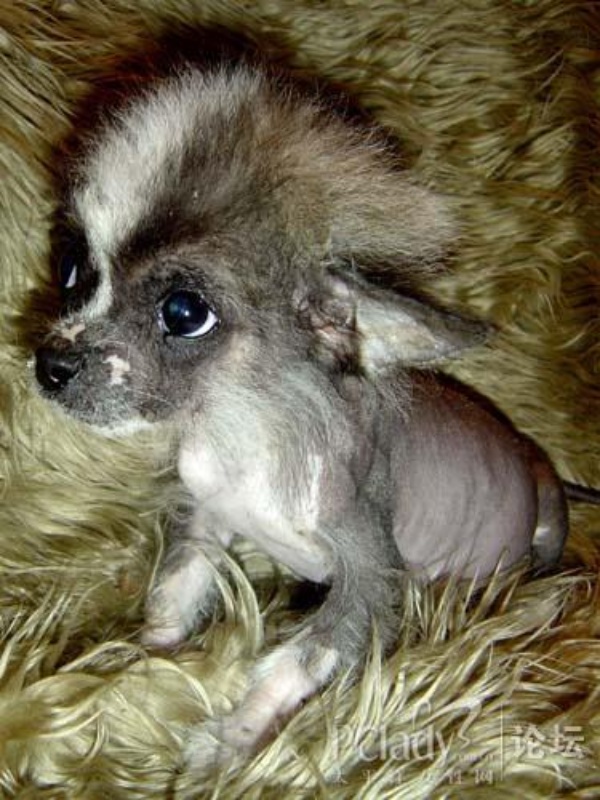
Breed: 234-n000093-Chinese_Crested_Dog